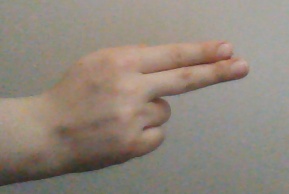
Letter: ain